Answer in natural language. Which object is closer to the camera taking this photo, Doorway (highlighted by a red box) or Doorway (highlighted by a blue box)? Choose between the following options: Doorway (highlighted by a blue box) or Doorway (highlighted by a red box)
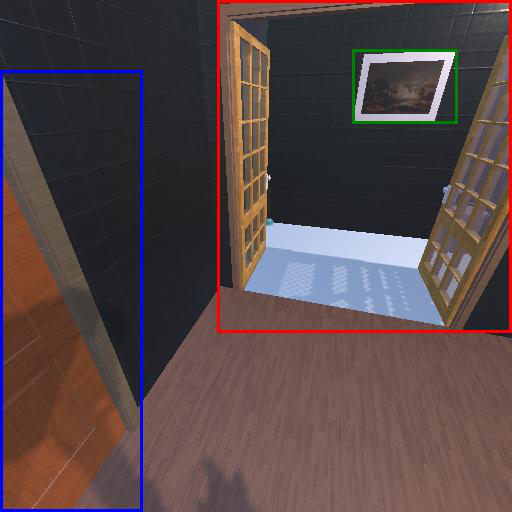
<answer>Doorway (highlighted by a blue box)</answer>